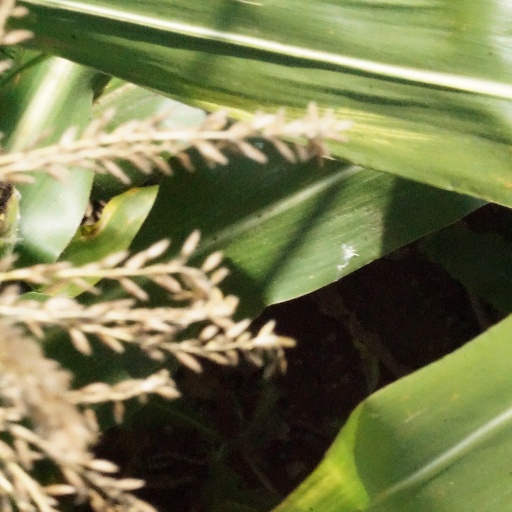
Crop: maize; corn